KunstHausWien

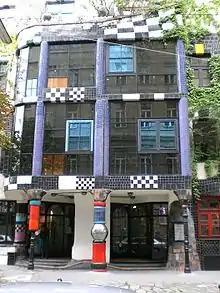
Street facade and entrance

The KunstHausWien is a museum in Vienna, designed by the artist Friedensreich Hundertwasser. This museum in the Landstraße district houses the world's only permanent exhibition of Hundertwasser's works, and also hosts regular temporary exhibitions of other artists. The KunstHausWien operates as a private business and does not receive any government aid. In 2009 the KunstHausWien received 174,000 visitors.